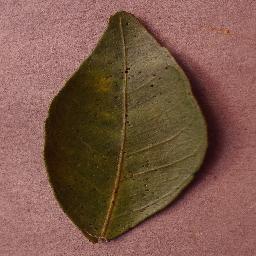
Label: Orange___Haunglongbing_(Citrus_greening)